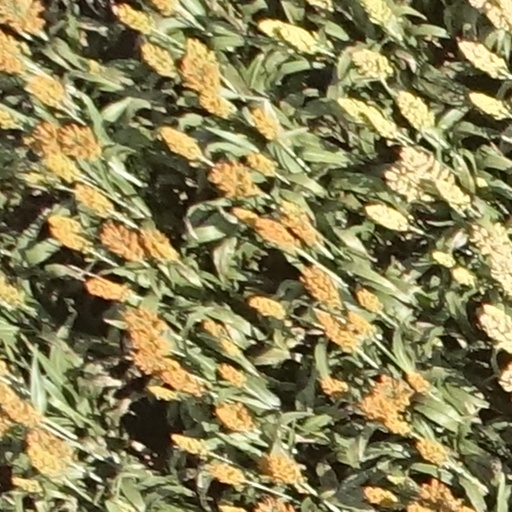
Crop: sorghum